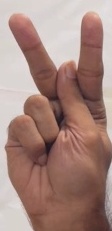
ASL sign: K